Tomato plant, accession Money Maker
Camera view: bottom (45 deg); turntable rotation: 300 degrees
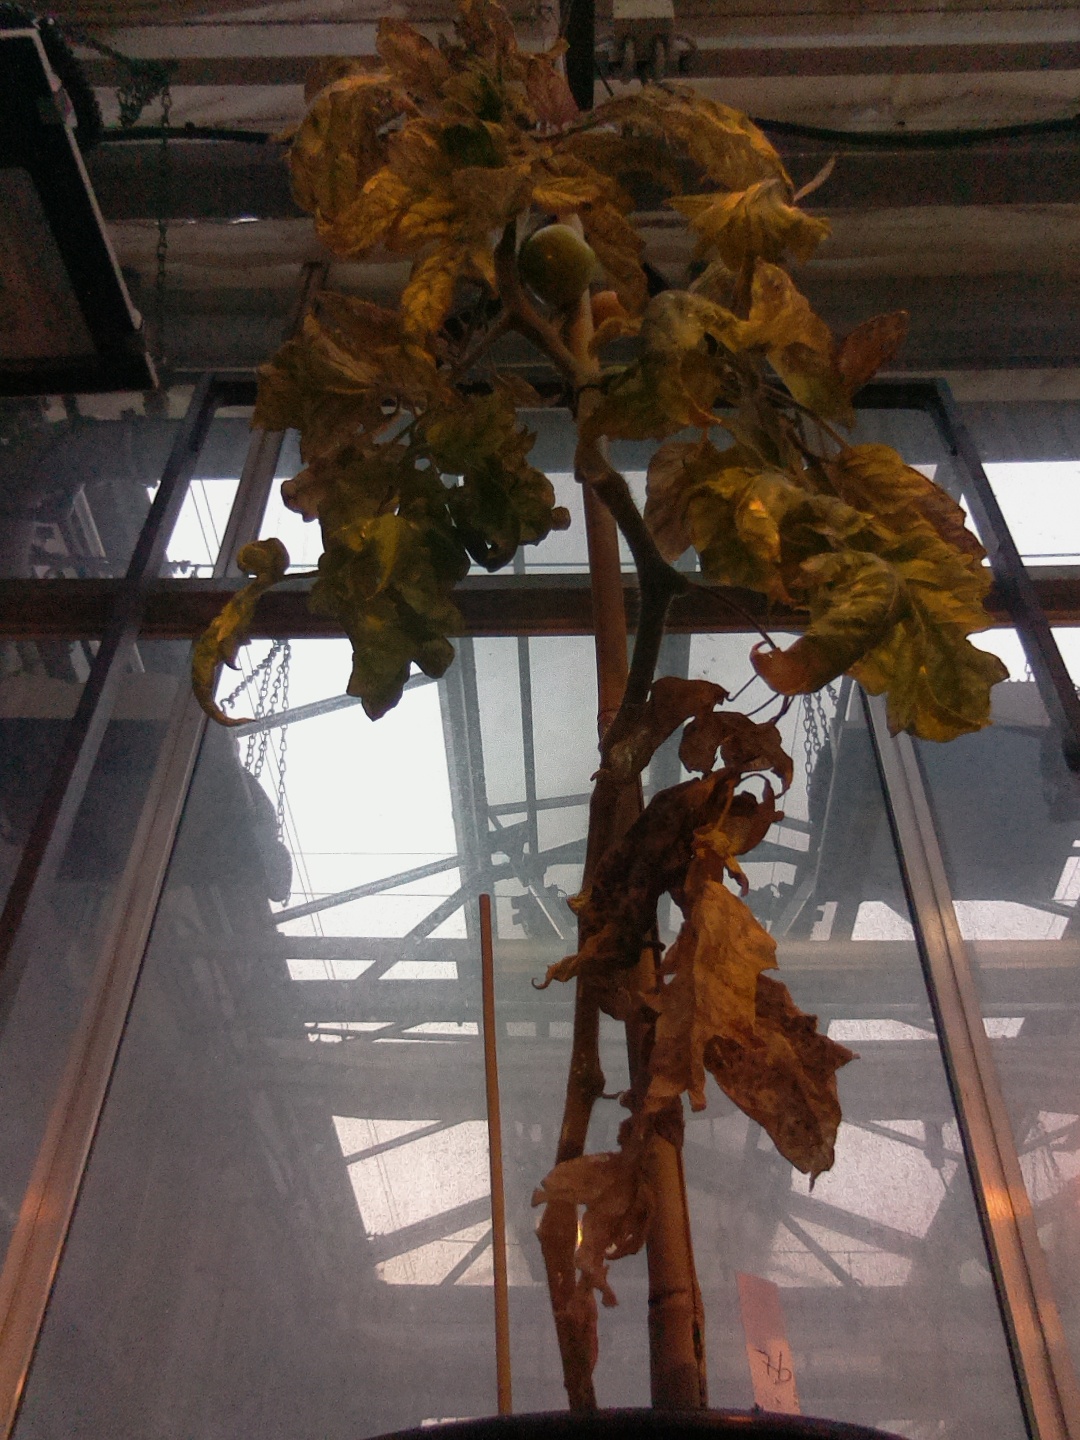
BBCH growth stage 80: fruits start showing typical ripe color (orange -> red)